Tooth fairy

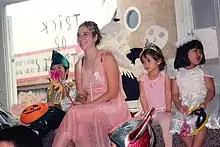
A woman dressed as the Tooth Fairy during Halloween

The tooth fairy is a folkloric figure of early childhood in Western and Western-influenced cultures. The folklore states that when children lose one of their baby teeth, they should place it underneath their pillow or on their bedside table; the Tooth Fairy will visit while they sleep, replacing the lost tooth with a small payment.